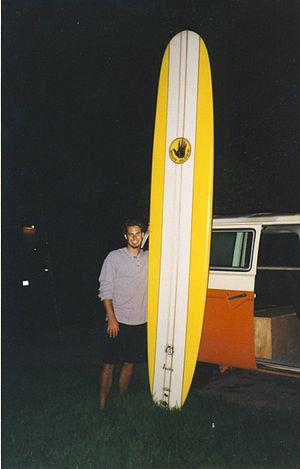
Le longboard est un type de planche de surf bien particulier, qui permet une pratique différente de celle des plus petites planches.